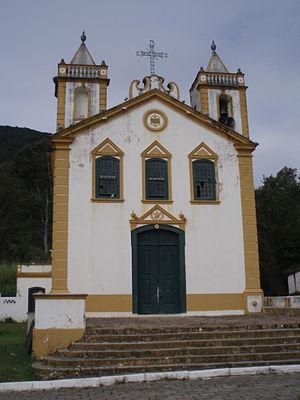
Ribeirão da Ilha est un district de la municipalité Florianópolis, capitale de l'État brésilien de Santa Catarina. Il fut créé, comme freguesia, le 11 juillet 1809. Il couvre une superficie de 52 km² et se situe au sud-ouest de l'île de Santa Catarina, au bord de la baie Sud.